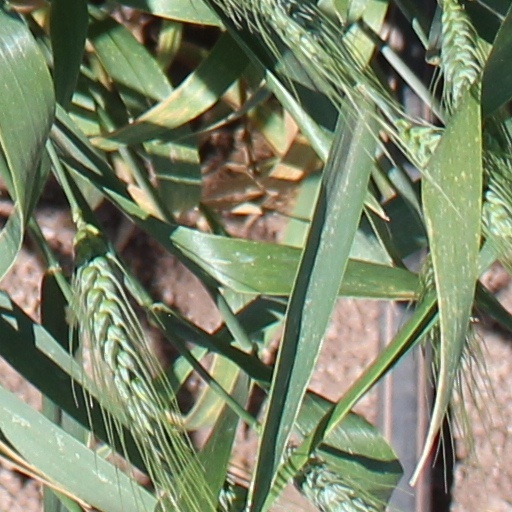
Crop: wheat